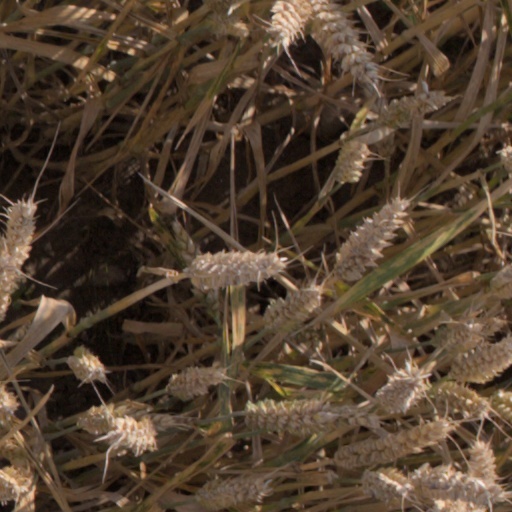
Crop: wheat